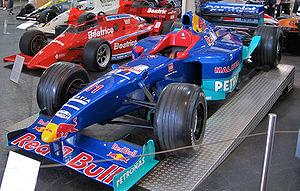
Sauber AG, également engagée sous les dénominations PP Sauber ou Sauber F1 Team, est une écurie de course automobile fondée par Peter Sauber et basée à Hinwil en Suisse. Après de multiples succès en Championnat du monde des voitures de sport, l'écurie Sauber a participé au championnat du monde de Formule 1 de 1993 à 2005.